Uncle Tom's Cabin (1965 film)

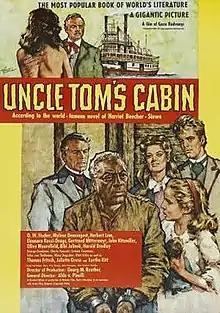
Film poster

Uncle Tom's Cabin is a 1965 German film directed by Géza von Radványi. The film was entered into the 4th Moscow International Film Festival. It is based on the novel "Uncle Tom's Cabin".